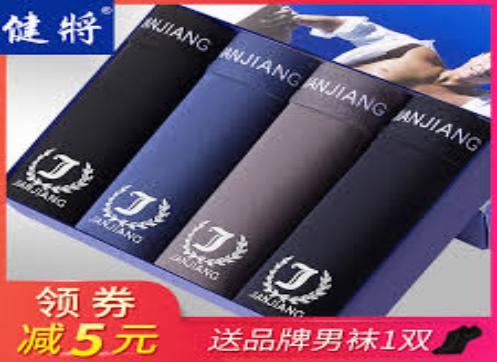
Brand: jianjiang
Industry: Clothes